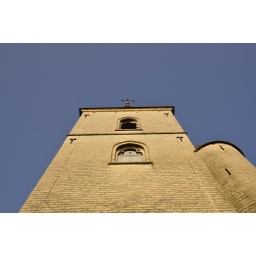
Church tower against the blue sky.